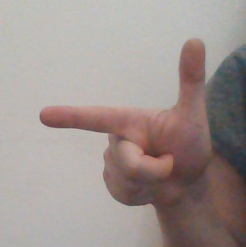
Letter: yaa